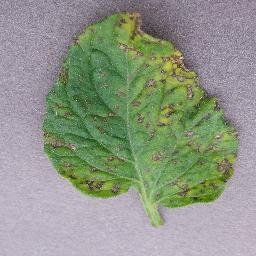
Label: Tomato___Septoria_leaf_spot